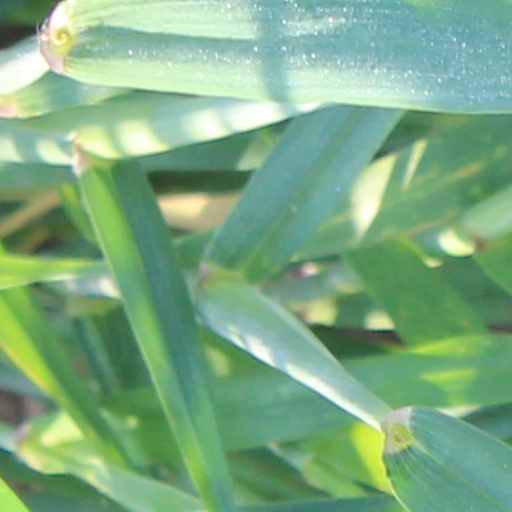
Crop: wheat